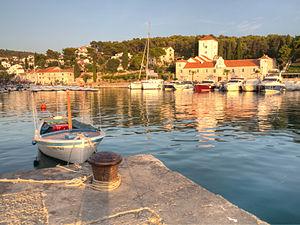
Šolta est une île de l'Adriatique et une municipalité de Croatie située en Dalmatie, dans le Comitat de Split-Dalmatie. Au recensement de 2001, la municipalité comptait 1 479 habitants, dont 94,59 % de Croates. L'île est située sur la côte dalmate en face de la ville de Split et fait partie d'un archipel qui comprend notamment à l'est les îles de Brač et de Hvar et à l'Ouest Drvenik. Son nom original vient du grec olyntha, mais il est aussi parfois rapproché du latin Solenta qui signifie l’« Île du Soleil ». L'ancienneté de son peuplement est attestée et l'île accueillit des pêcheries de l'empereur romain Dioclétien alors installé à Split.